Dock plate

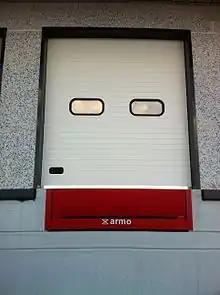
A dock leveler with hinged lip (in the stowed position)

Dock levelers are fixed to the dock. They comprise a simple metal plate, called a lip, that is raised from a stowed position and then lowered onto the back of the truck. Lip can be hinged or telescopic type. They are operated either manually, via a simple pull chain, or hydraulically, (most common) with an electric pump driving a piston to lift the plate and another one to move the lip.